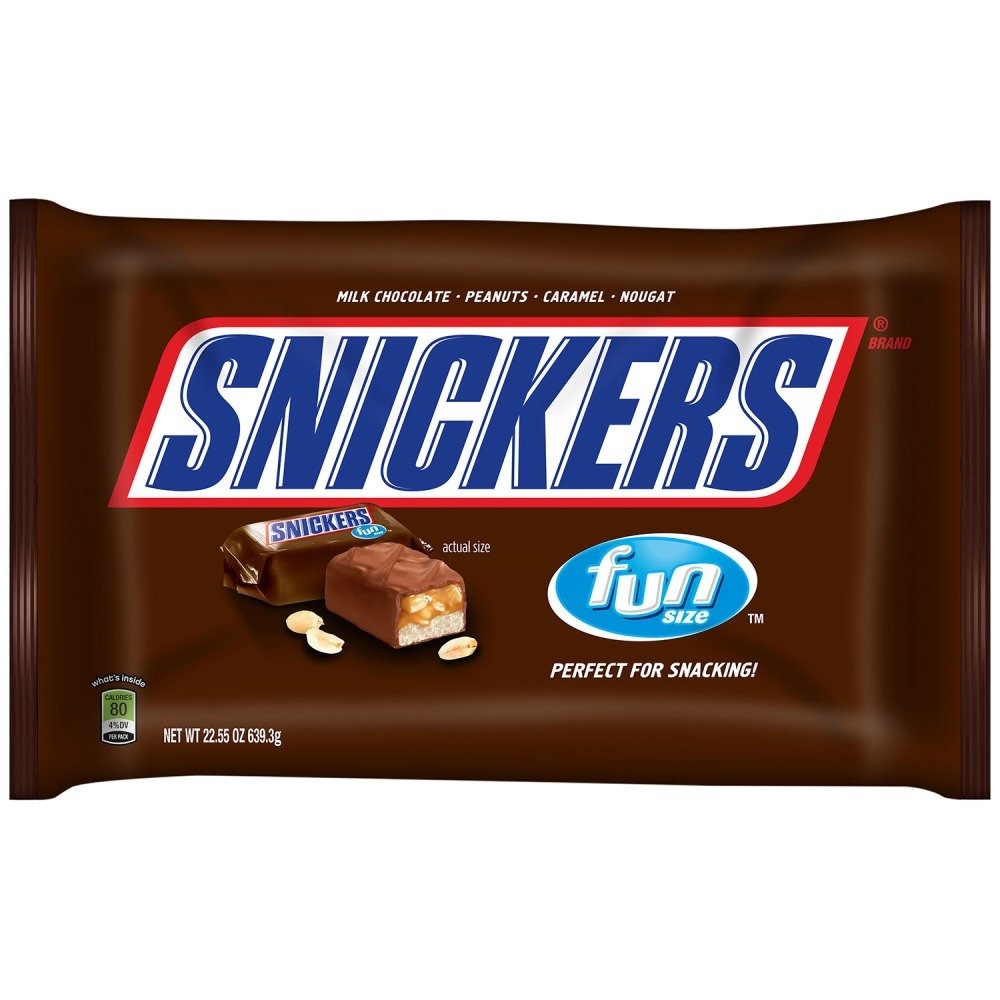
Item Name: Snickers Fun Size Chocolate Candy Bars 20.77-Ounce Bag
Bullet Point 1: Contains one (1) 20.77-ounce bag of Fun Size SNICKERS Chocolate Bars
Bullet Point 2: Each individually wrapped SNICKERS Chocolate Bars is sure to satisfy
Bullet Point 3: A bag of SNICKERS Candy Bars is perfect for sharing with friends and family when you need a fun-sized snack in bulk
Bullet Point 4: SNICKERS Fun Size Bars make great piñata candy, chocolate treats, and ingredients for baking desserts
Bullet Point 5: Great for the office or pantry
Value: 20.77
Unit: Ounce

Price: 5.99